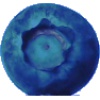
Label: Huckleberry 1